USS Thresher (SSN-593)

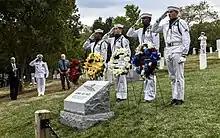
USS "Thresher" memorial dedication at Arlington National Cemetery, September 26, 2019

The contract to build "Thresher" was awarded to Portsmouth Naval Shipyard on 15 January 1958, and her keel was laid on 28 May 1958. She was launched bow first on 9 July 1960, was sponsored by Mary B. Warder (wife of World War II skipper Frederick B. Warder), and was commissioned on 3 August 1961, Commander Dean L. Axene commanding.